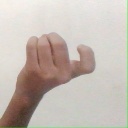
अक्षर: ज